The Jet Benny Show

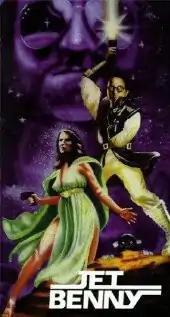

The Jet Benny Show is a 1986 science fiction parody film, in which the title character is a spoof of Jack Benny. The plot is a broad parody of the "Star Wars" films, and is deliberately low-budget in appearance.